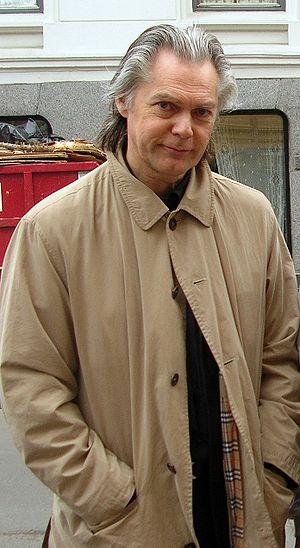
Jan Garbarek, né le 4 mars 1947 à Mysen, est un saxophoniste norvégien de jazz et d'ethno-jazz.
Edition of Contemporary Music, plus connu sous son sigle ECM, est un label allemand de jazz, de musique classique, de world music et de musique contemporaine, installé à Gräfelfing, dans la banlieue de Munich.